African-American Research Library and Cultural Center

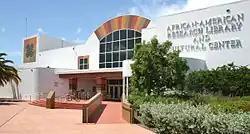
African-American Research Library and Cultural Center

The African-American Research Library and Cultural Center is a library located at 2650 Sistrunk Boulevard in Fort Lauderdale, Florida, in the United States. A branch of the Broward County Library, it opened on October 26, 2002.